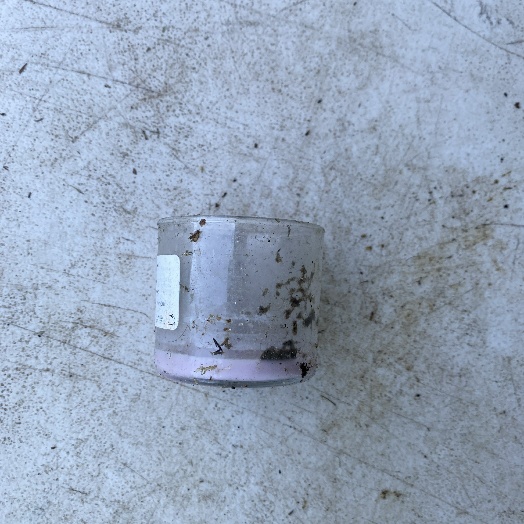
Label: Glass